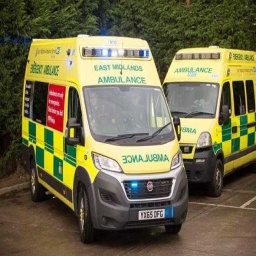
Label: ambulance